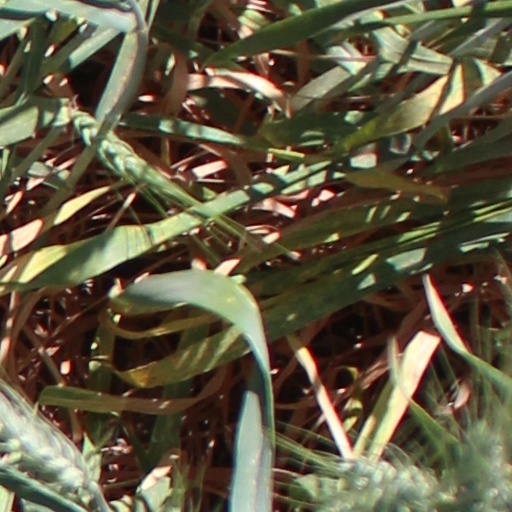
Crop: wheat